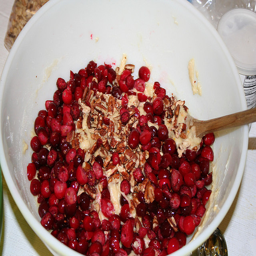
Bowl of berries being prepared in home kitchen.
A dessert recipe with berries and nuts is mixed together.
INGREDIENTS MIXED TOGETHER IN A LARGE BOWL WITH A SPOON
a big bowl with berries and nuts and a wooden spoon
A wooden spoon that is inside of a bowl with food.